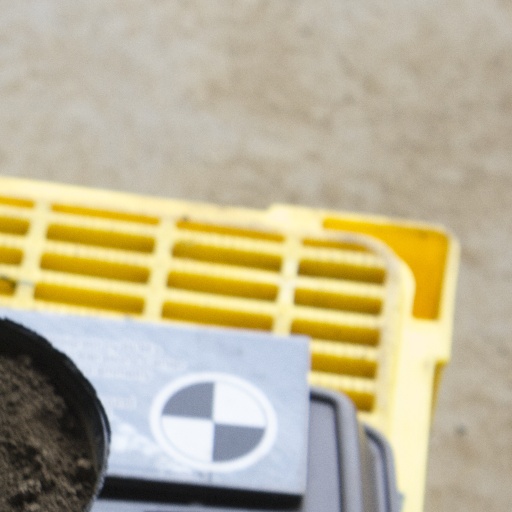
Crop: soybean